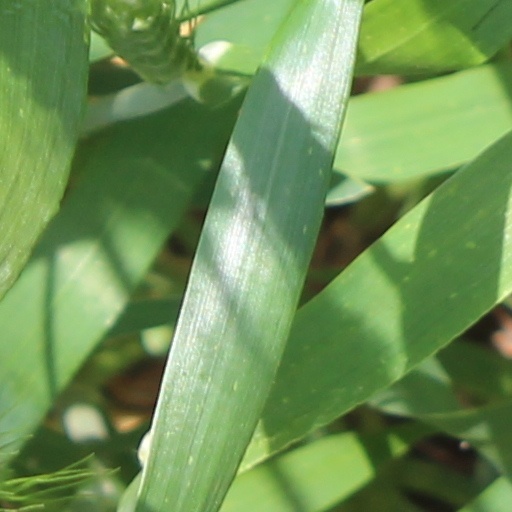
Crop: wheat